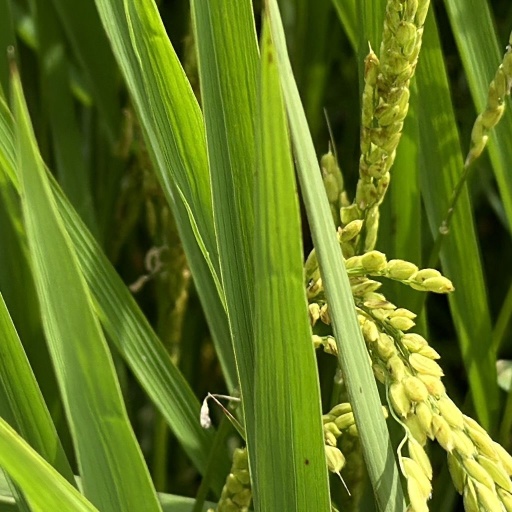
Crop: rice